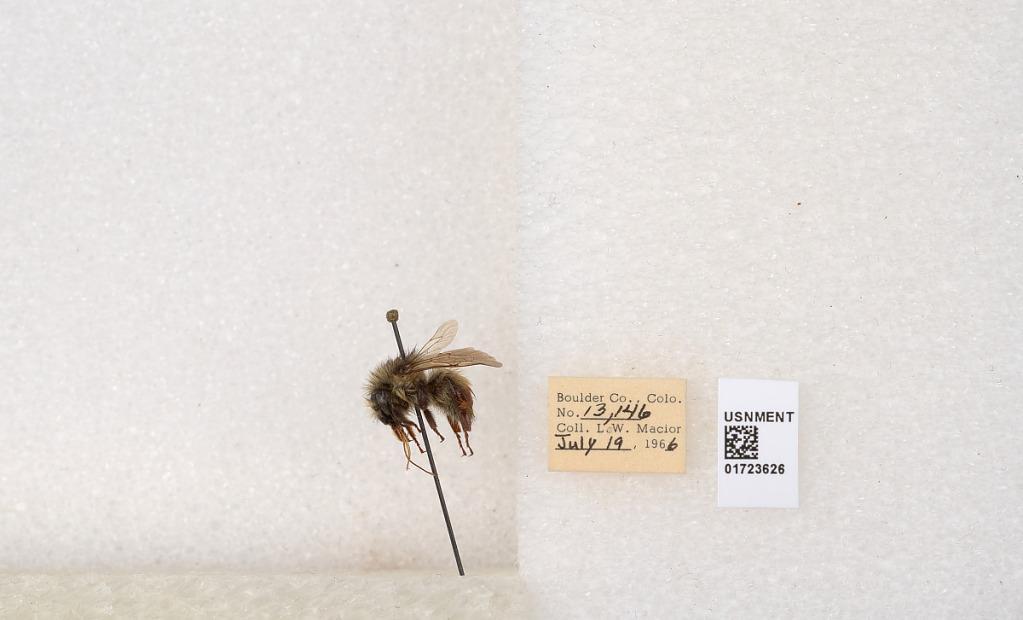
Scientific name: Bombus flavifrons Cresson
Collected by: L. Macior
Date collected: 1966-7-19
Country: United States
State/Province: Colorado
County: Boulder
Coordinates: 40.0925, -105.358